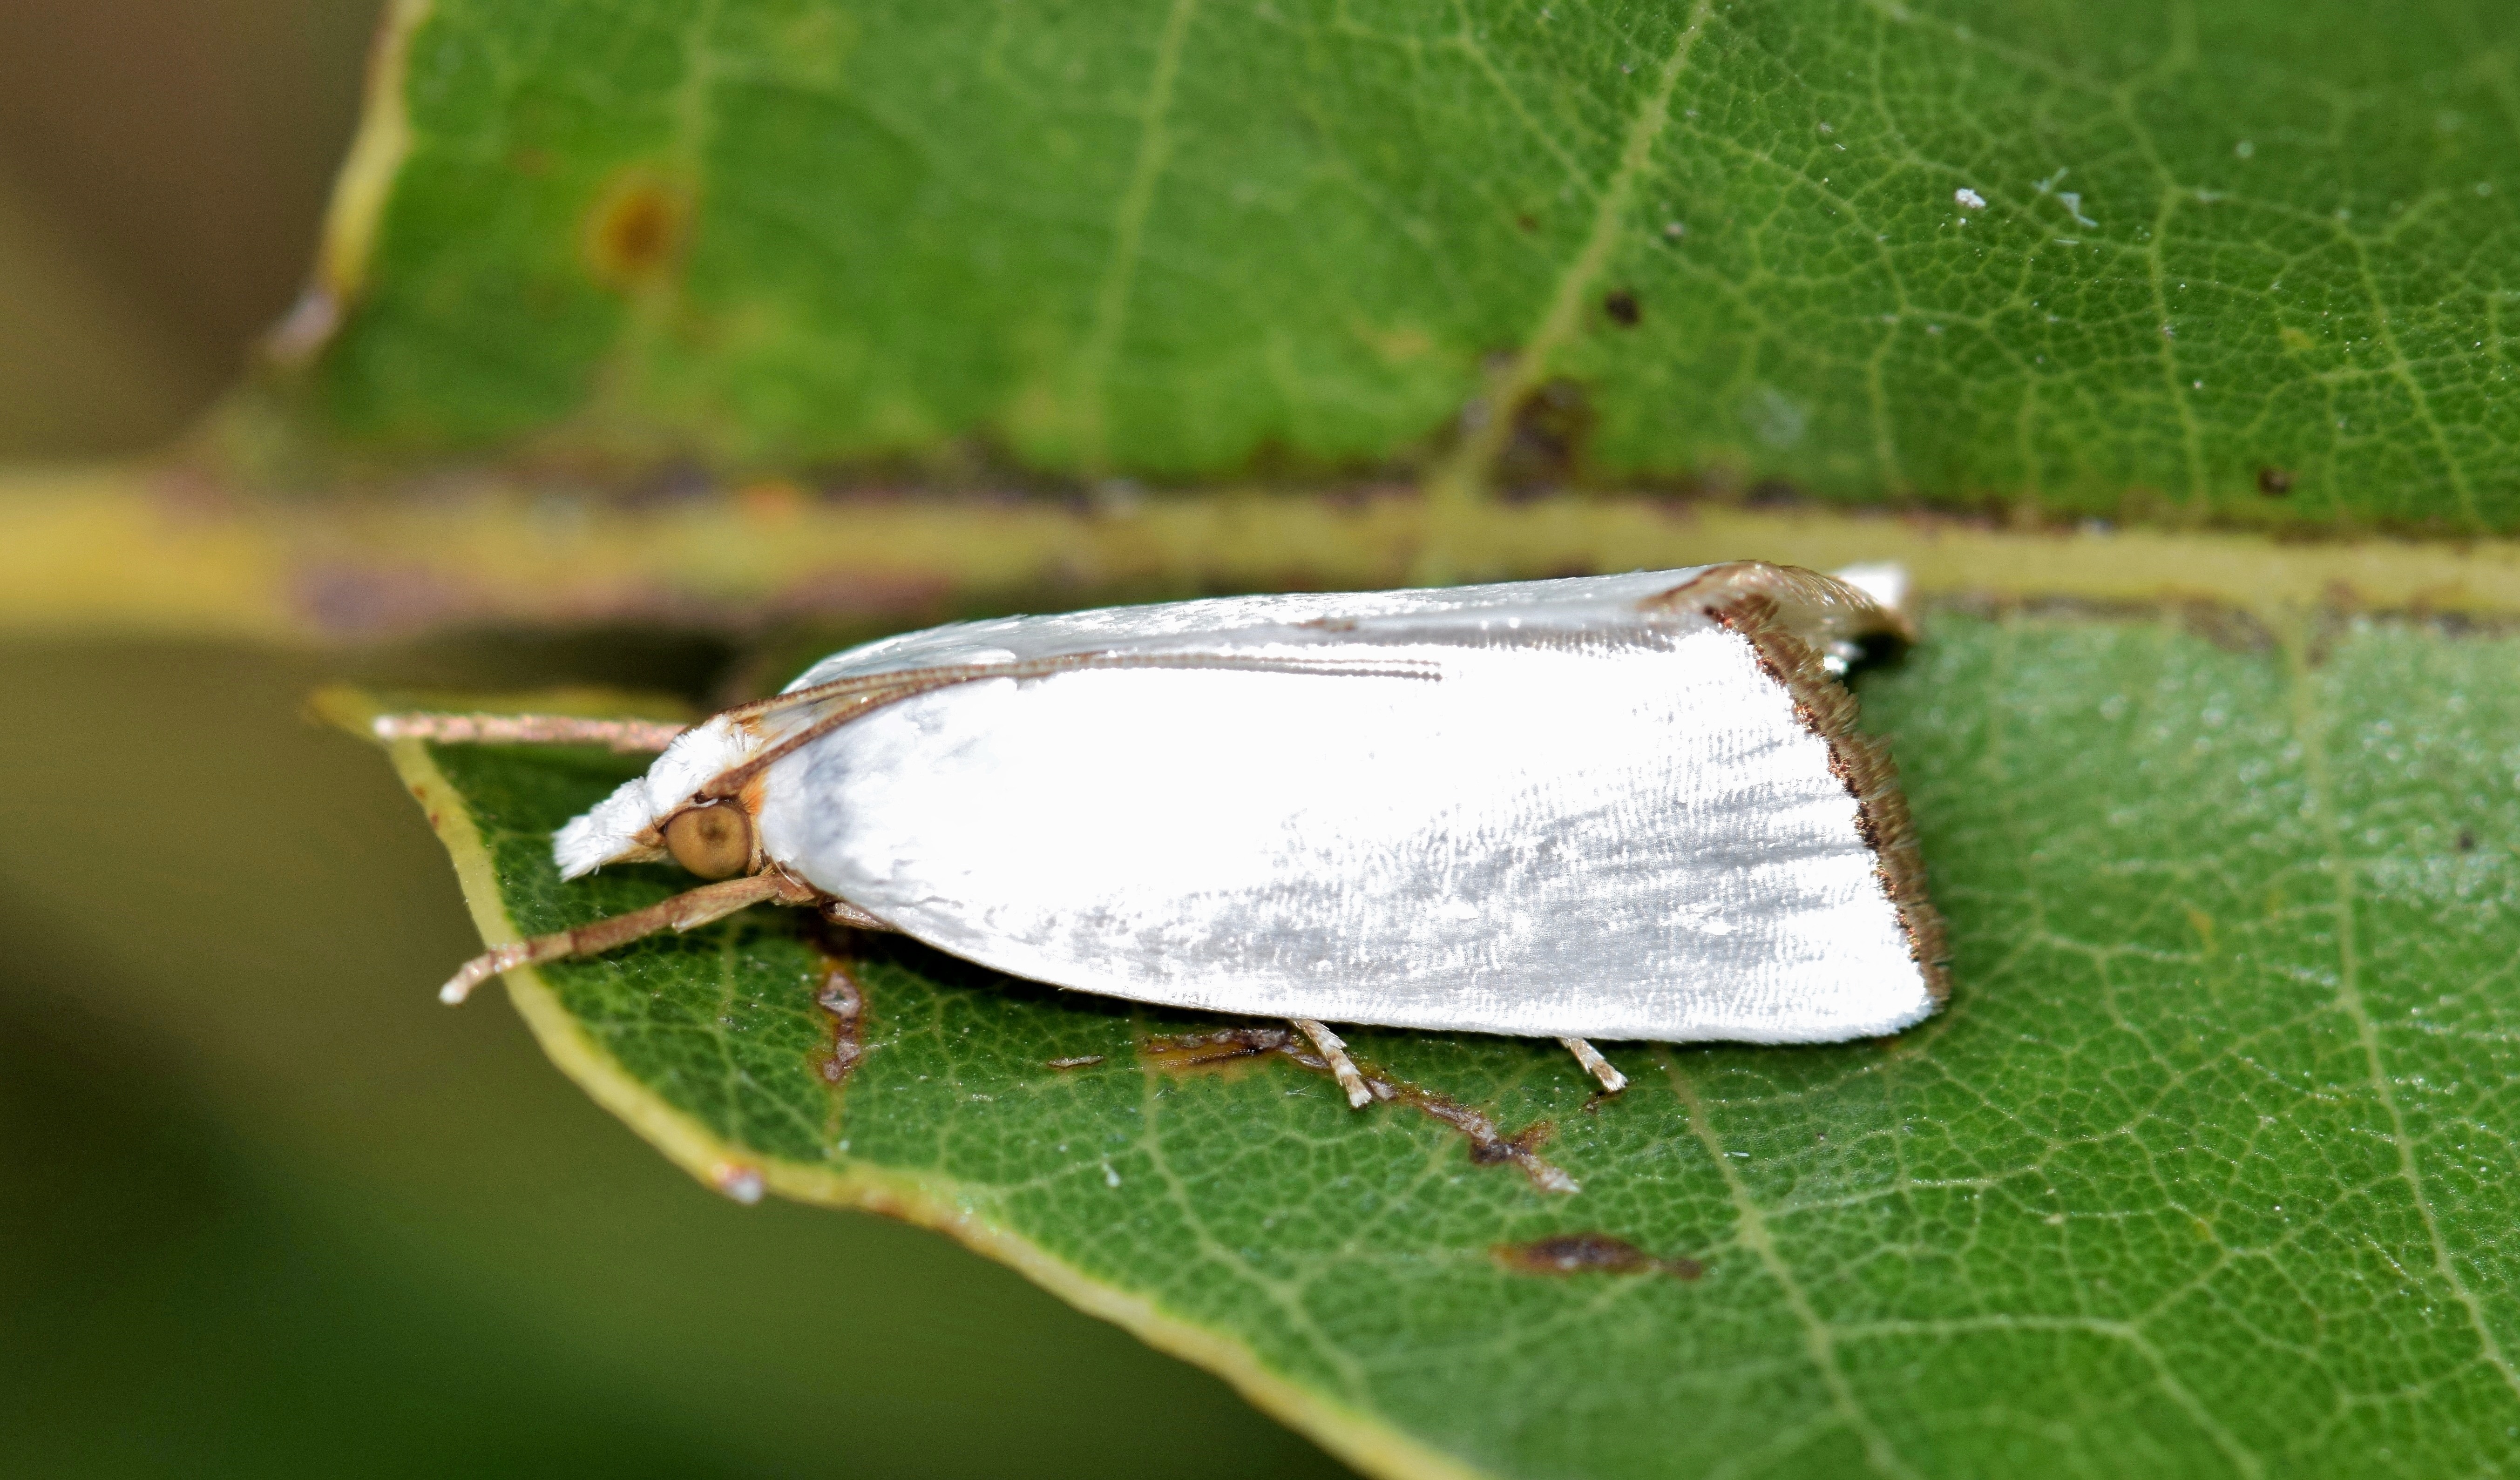
nature, wing, photography, leaf, animal, green, insect, biology, moth, butterfly, winged, fauna, invertebrate, close up, entomology, wings, creature, leafhopper, larva, antennae, macro photography, arthropod, winged insect, flying insect, pollinator, leaf beetle, insectoid, urola moth, snowy urola moth, white moth, urola nivalis, moths and butterflies, lycaenid, bombycidae, bombyx mori, net winged insects